Gjakova

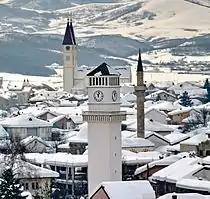
After the war in Kosovo, the Clock Tower of Gjakova was restored, though in a style different from the original tower.

In 1953–56, a systemic campaign of police repression was conducted throughout Kosovo with the goal to force Albanians to leave the region. The first protest against the Yugoslav police which involved the unfurling of the banned Albanian national flag was held in Gjakova on May Day, 1956. This protest was soon followed by other protests which involved high school and university students who unfurled the Albanian flag in Yugoslavia. A total of 19 Albanians were assassinated by the Yugoslav secret police in Gjakova in these events.